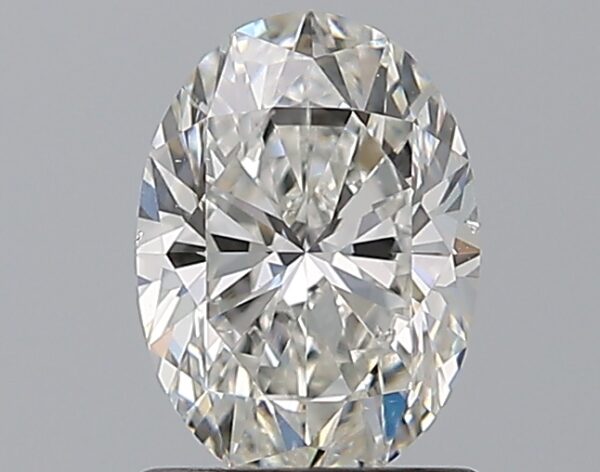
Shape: oval
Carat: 1.01
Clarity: SI1
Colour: G
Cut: EX
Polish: EX
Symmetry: EX
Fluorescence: N
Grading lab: GIA
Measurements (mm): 7.77 x 5.56 x 3.55